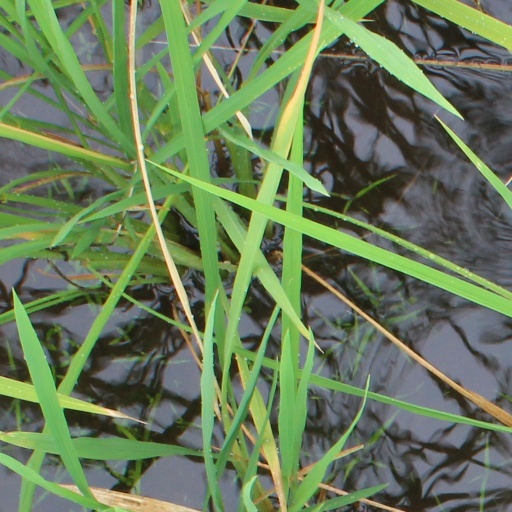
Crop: rice